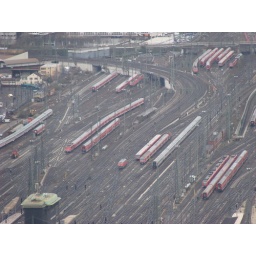
View of the train station from the roof of a sky scraper in Frankfort.